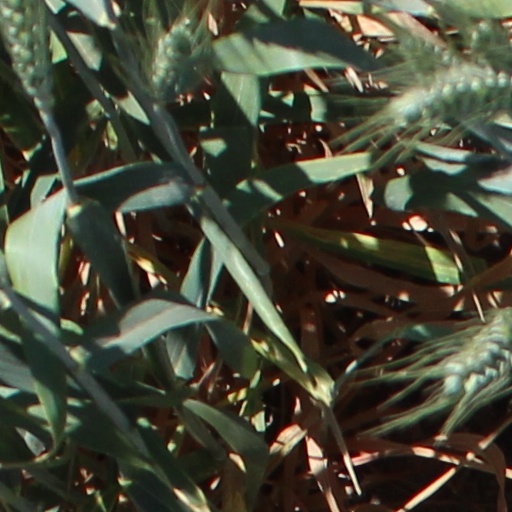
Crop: wheat